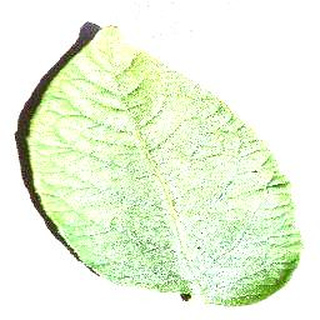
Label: healthy_potato